Steatohepatitis

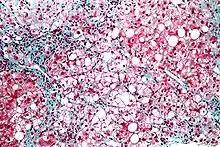
Micrograph of steatohepatitis. Liver biopsy using trichrome stain

Steatohepatitis is a type of fatty liver disease, characterized by inflammation of the liver with concurrent fat accumulation in liver. Mere deposition of fat in the liver is termed steatosis, and together these constitute fatty liver changes.